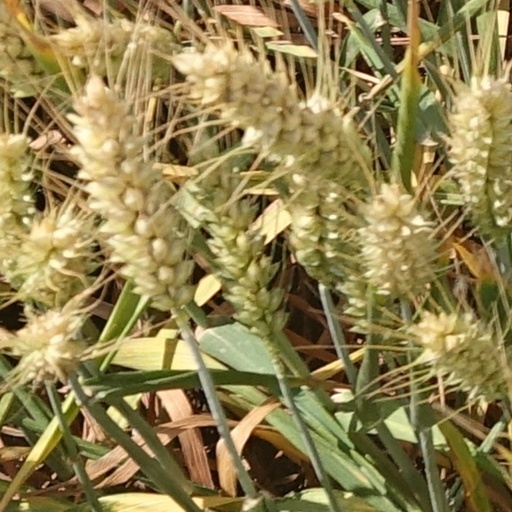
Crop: wheat